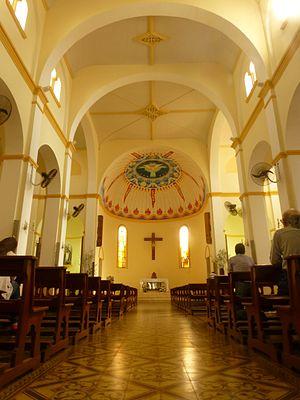
La cathédrale Saint-Joseph, située à Posadas, capitale de la province de Misiones en Argentine, est le siège de l'évêque du diocèse de Posadas dans l'extrême nord du pays. Elle est dédiée à saint Joseph.